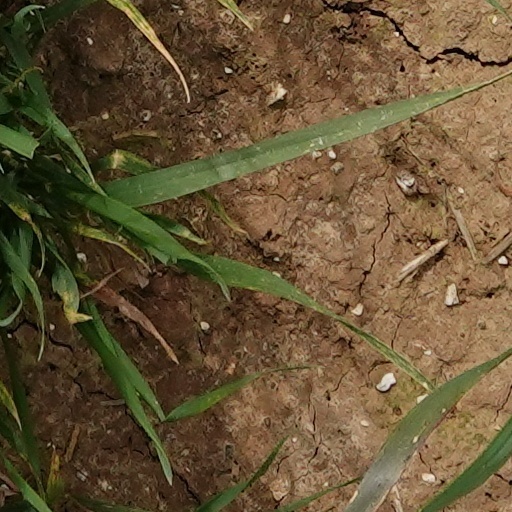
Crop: wheat